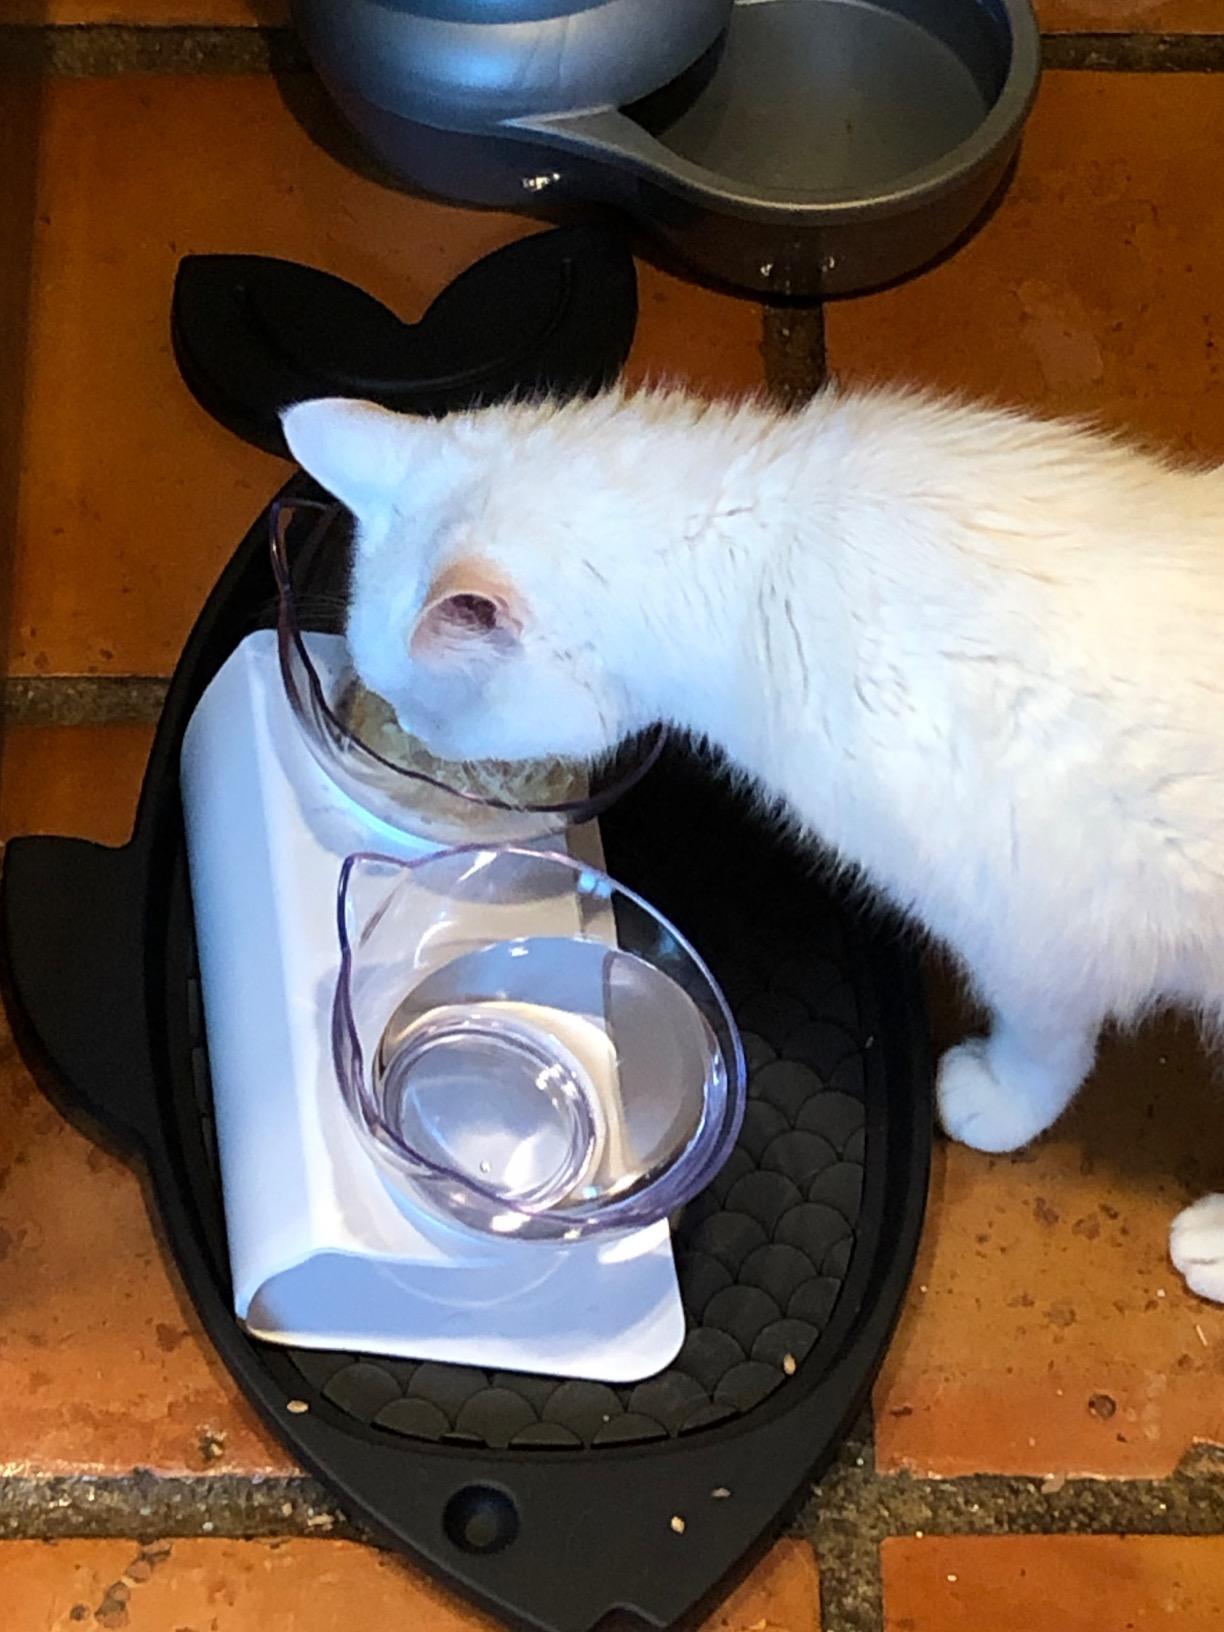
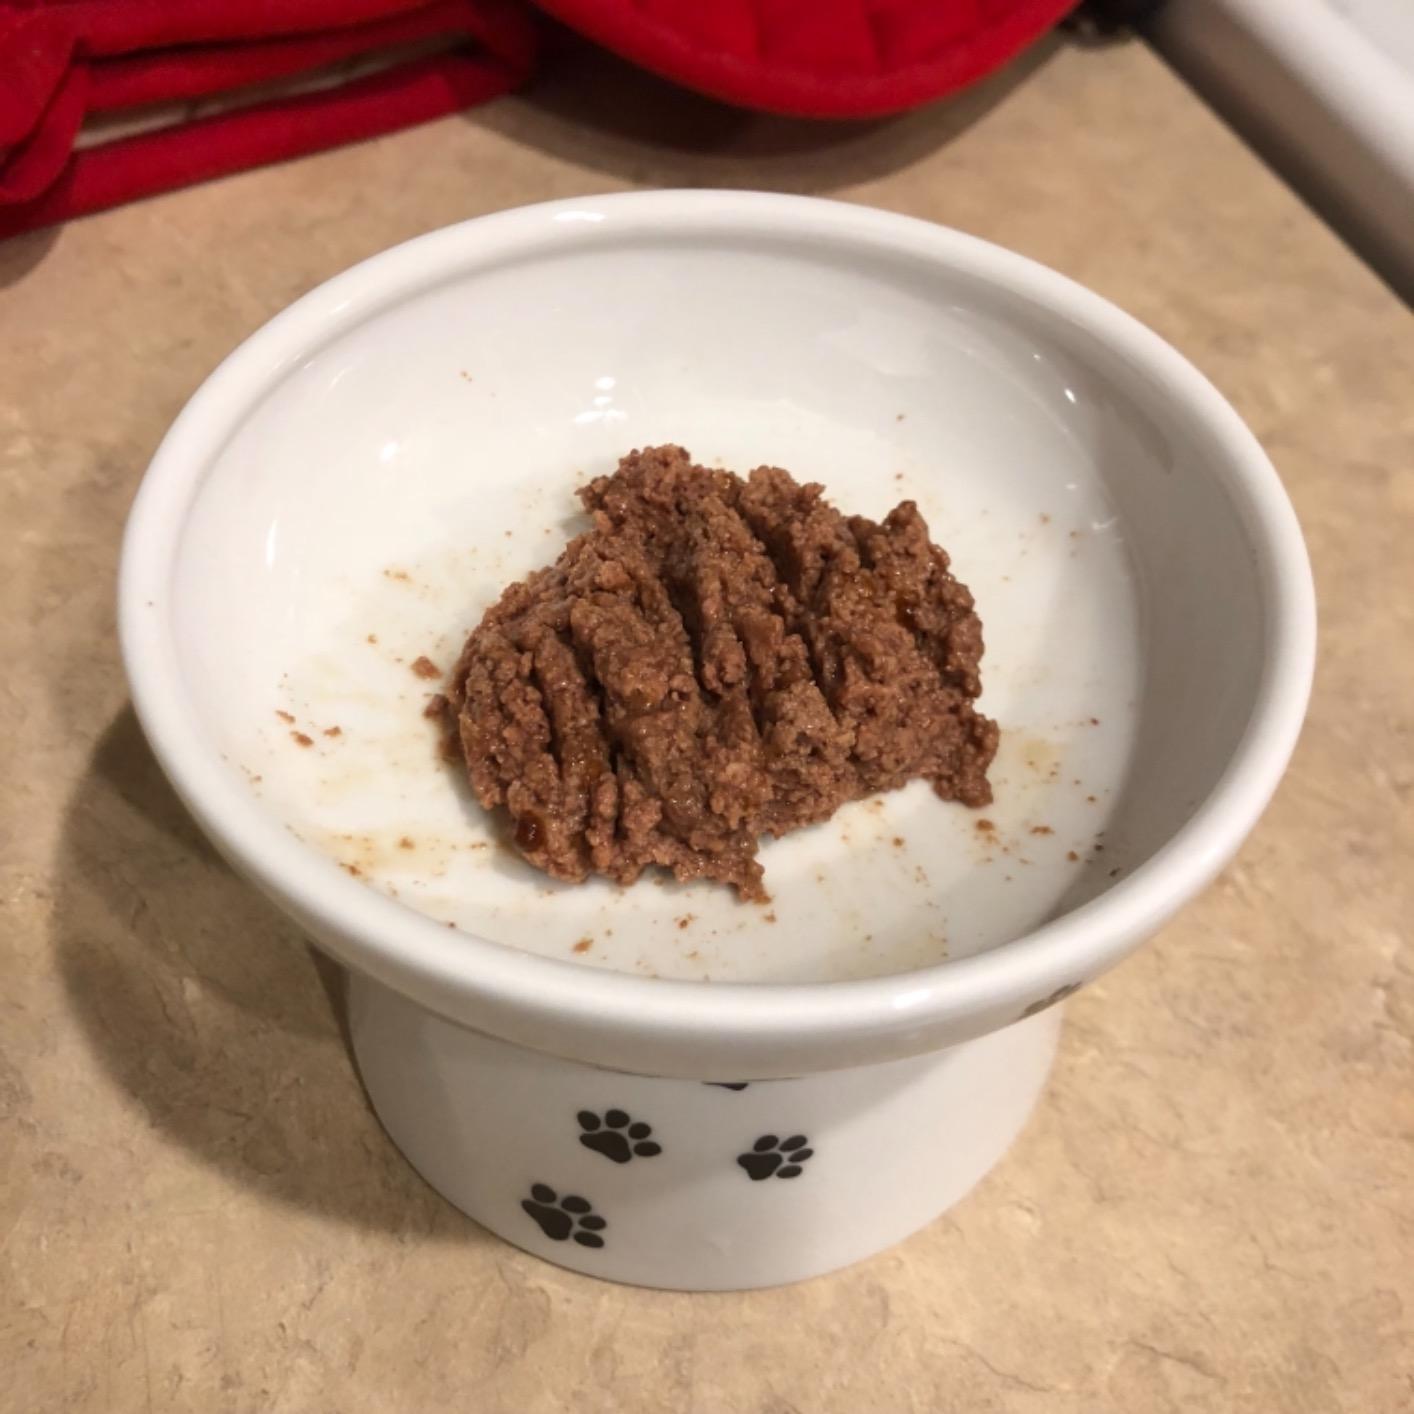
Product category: items_bowl
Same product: no